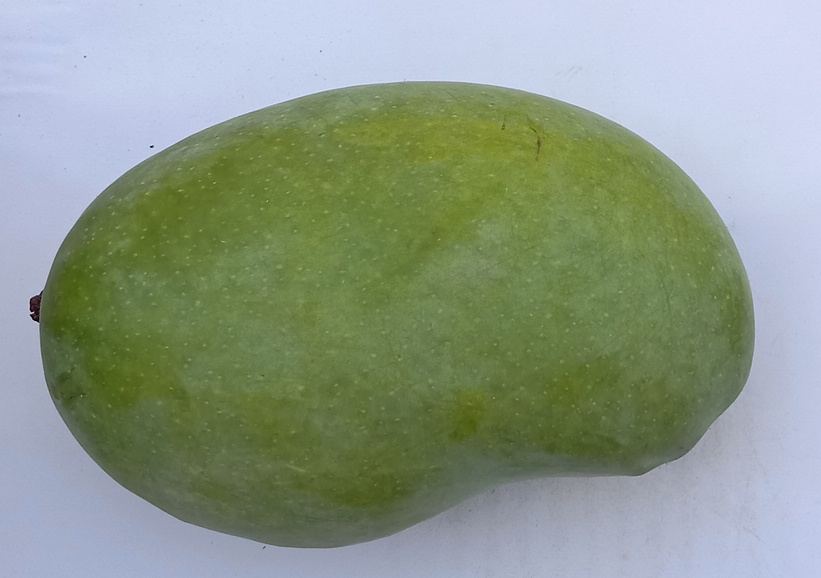
Mango variety: Chaunsa (White)